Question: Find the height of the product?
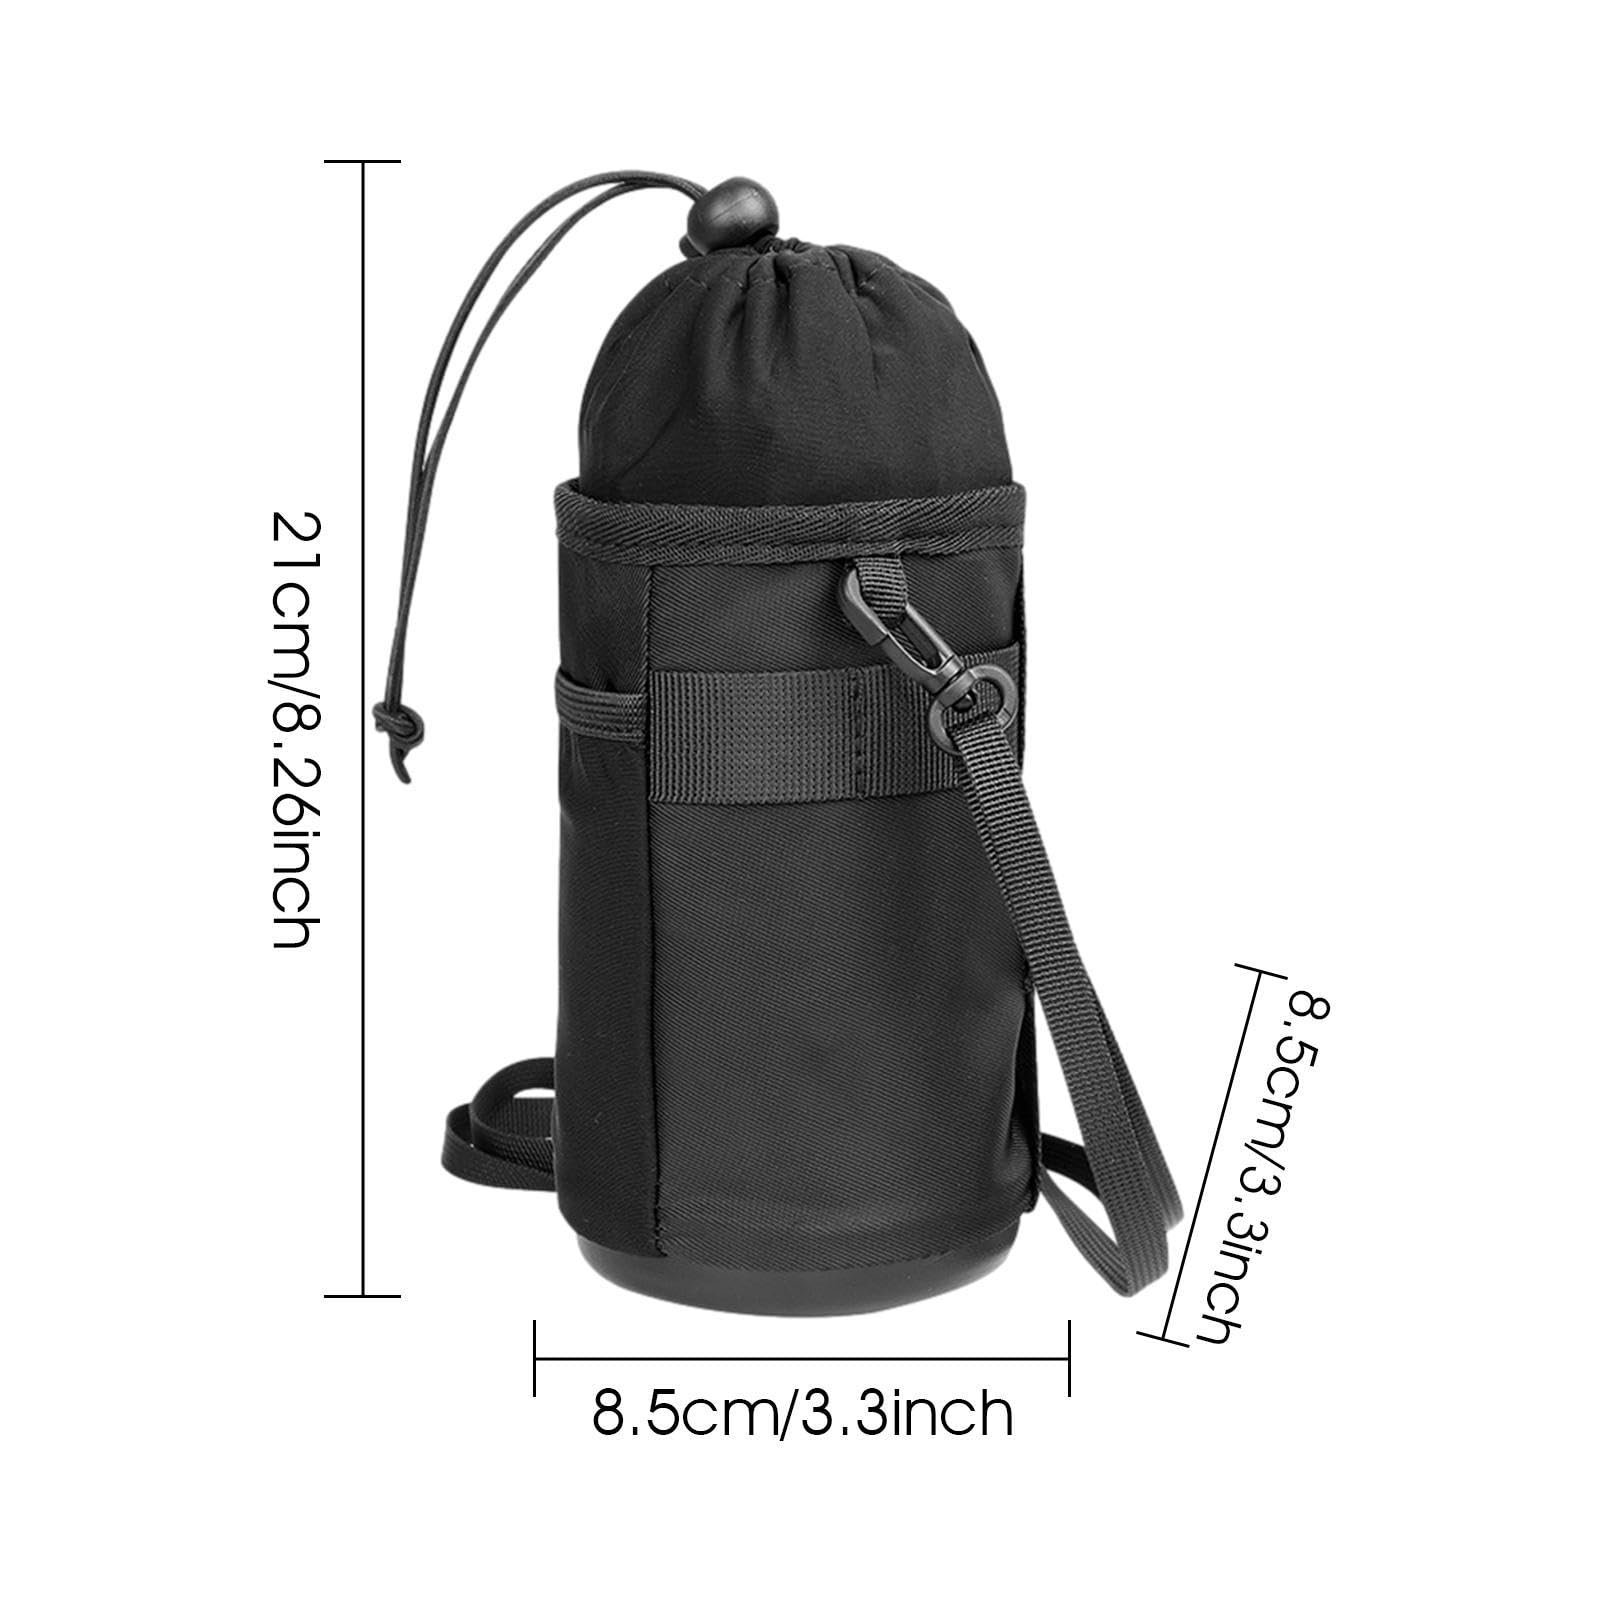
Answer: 21.0 centimetre